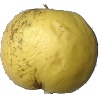
Label: golden_apple